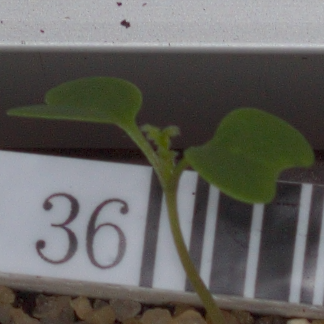
Label: charlock